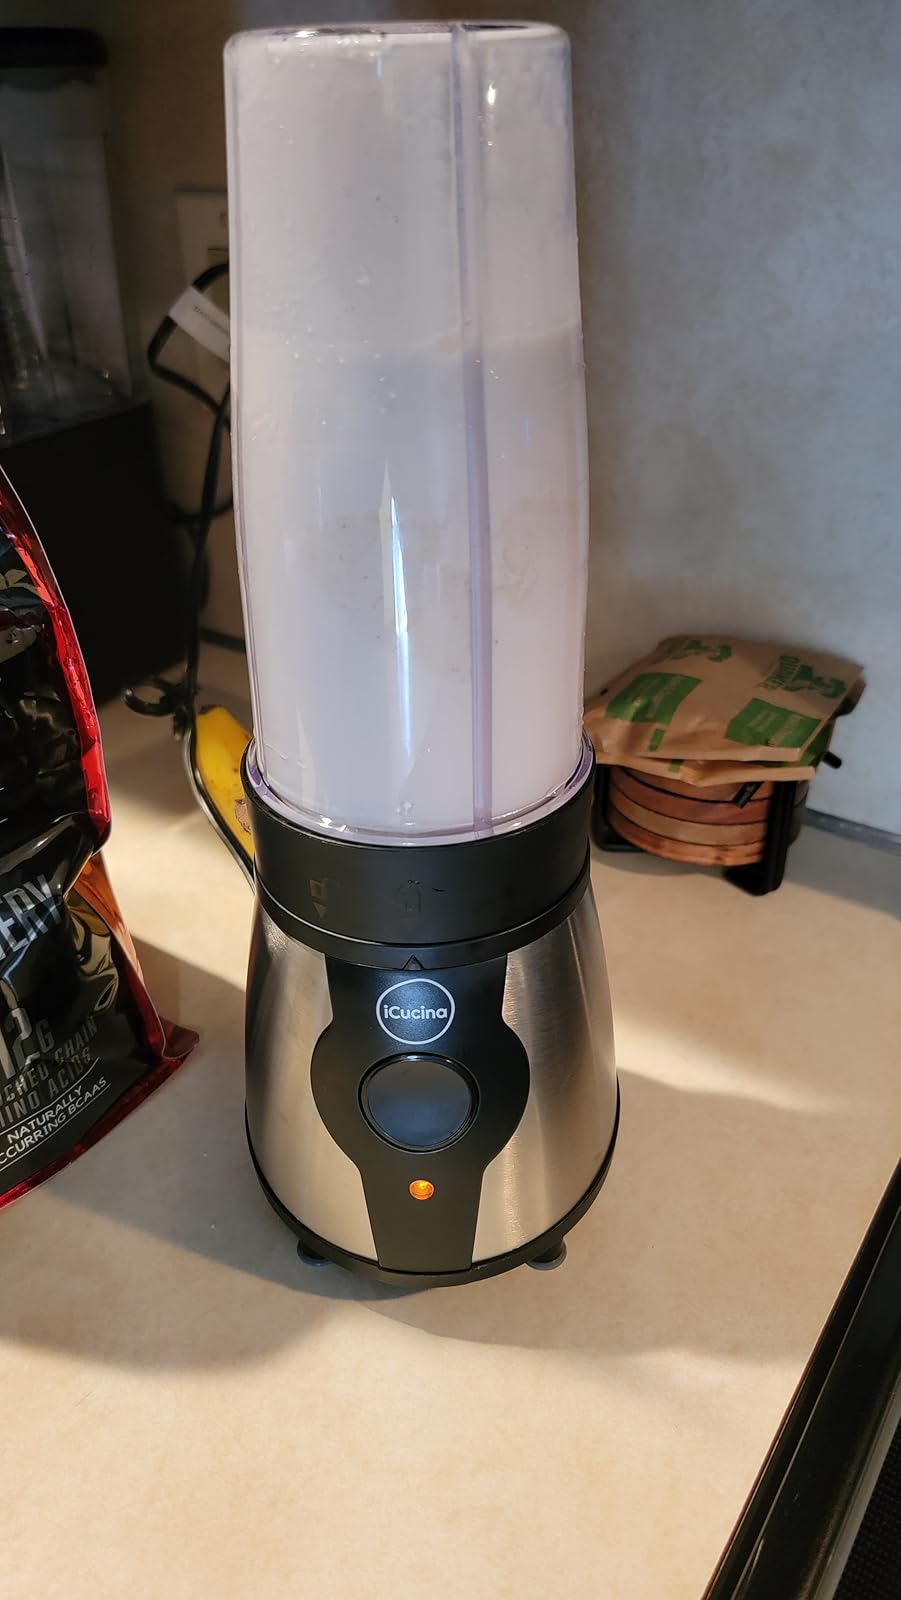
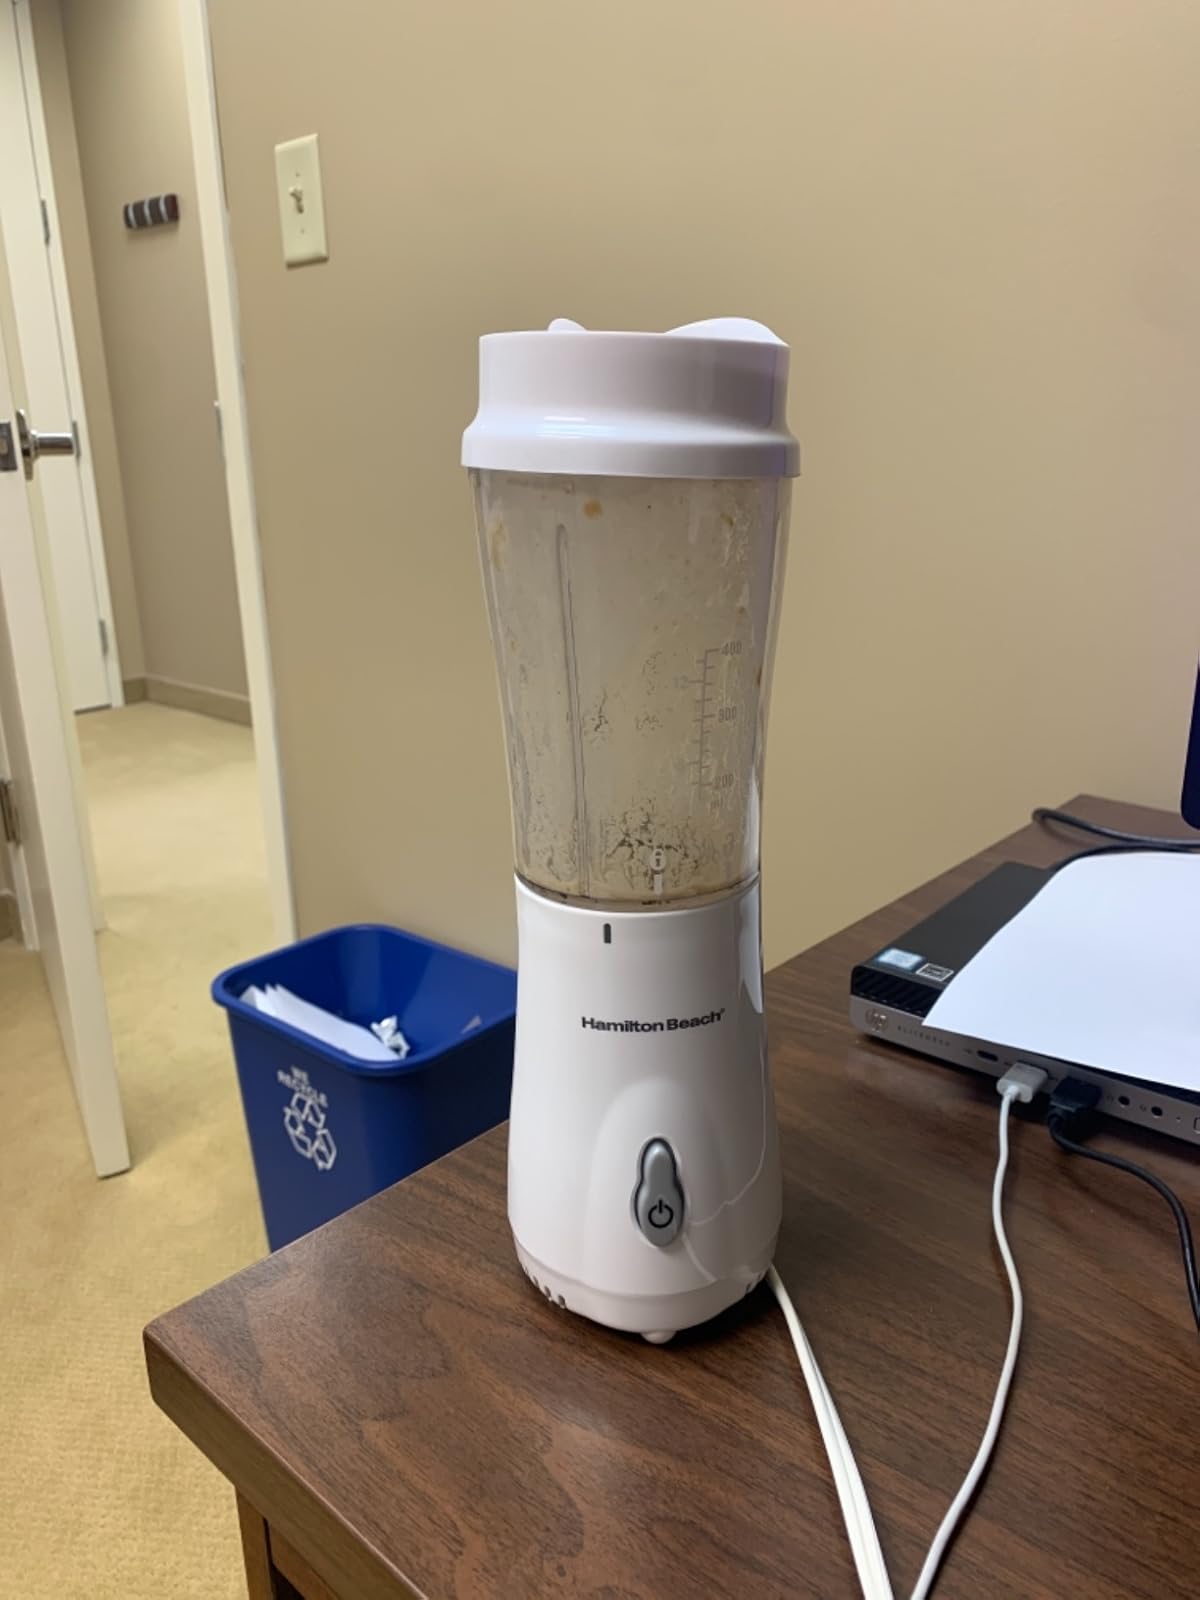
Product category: items_blender
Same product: no